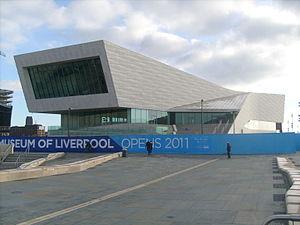
Les National Museums Liverpool, abrégé en NML, connu avant 2003 sous le nom de National Museums and Galleries on Merseyside, regroupe plusieurs musées et galeries d'art de Liverpool et de ses environs. Tous ces musées sont libres d'accès. C'est un non-departmental public body sous la tutelle du département de la Culture, des Médias et du Sport britannique.
Cette liste des musées du Merseyside, Angleterre contient des musées qui sont définis dans ce contexte comme des institutions qui recueillent et soignent des objets d'intérêt culturel, artistique, scientifique ou historique. leurs collections ou expositions connexes disponibles pour la consultation publique. Sont également inclus les galeries d'art à but non lucratif et les galeries d'art universitaires. Les musées virtuels ne sont pas inclus.